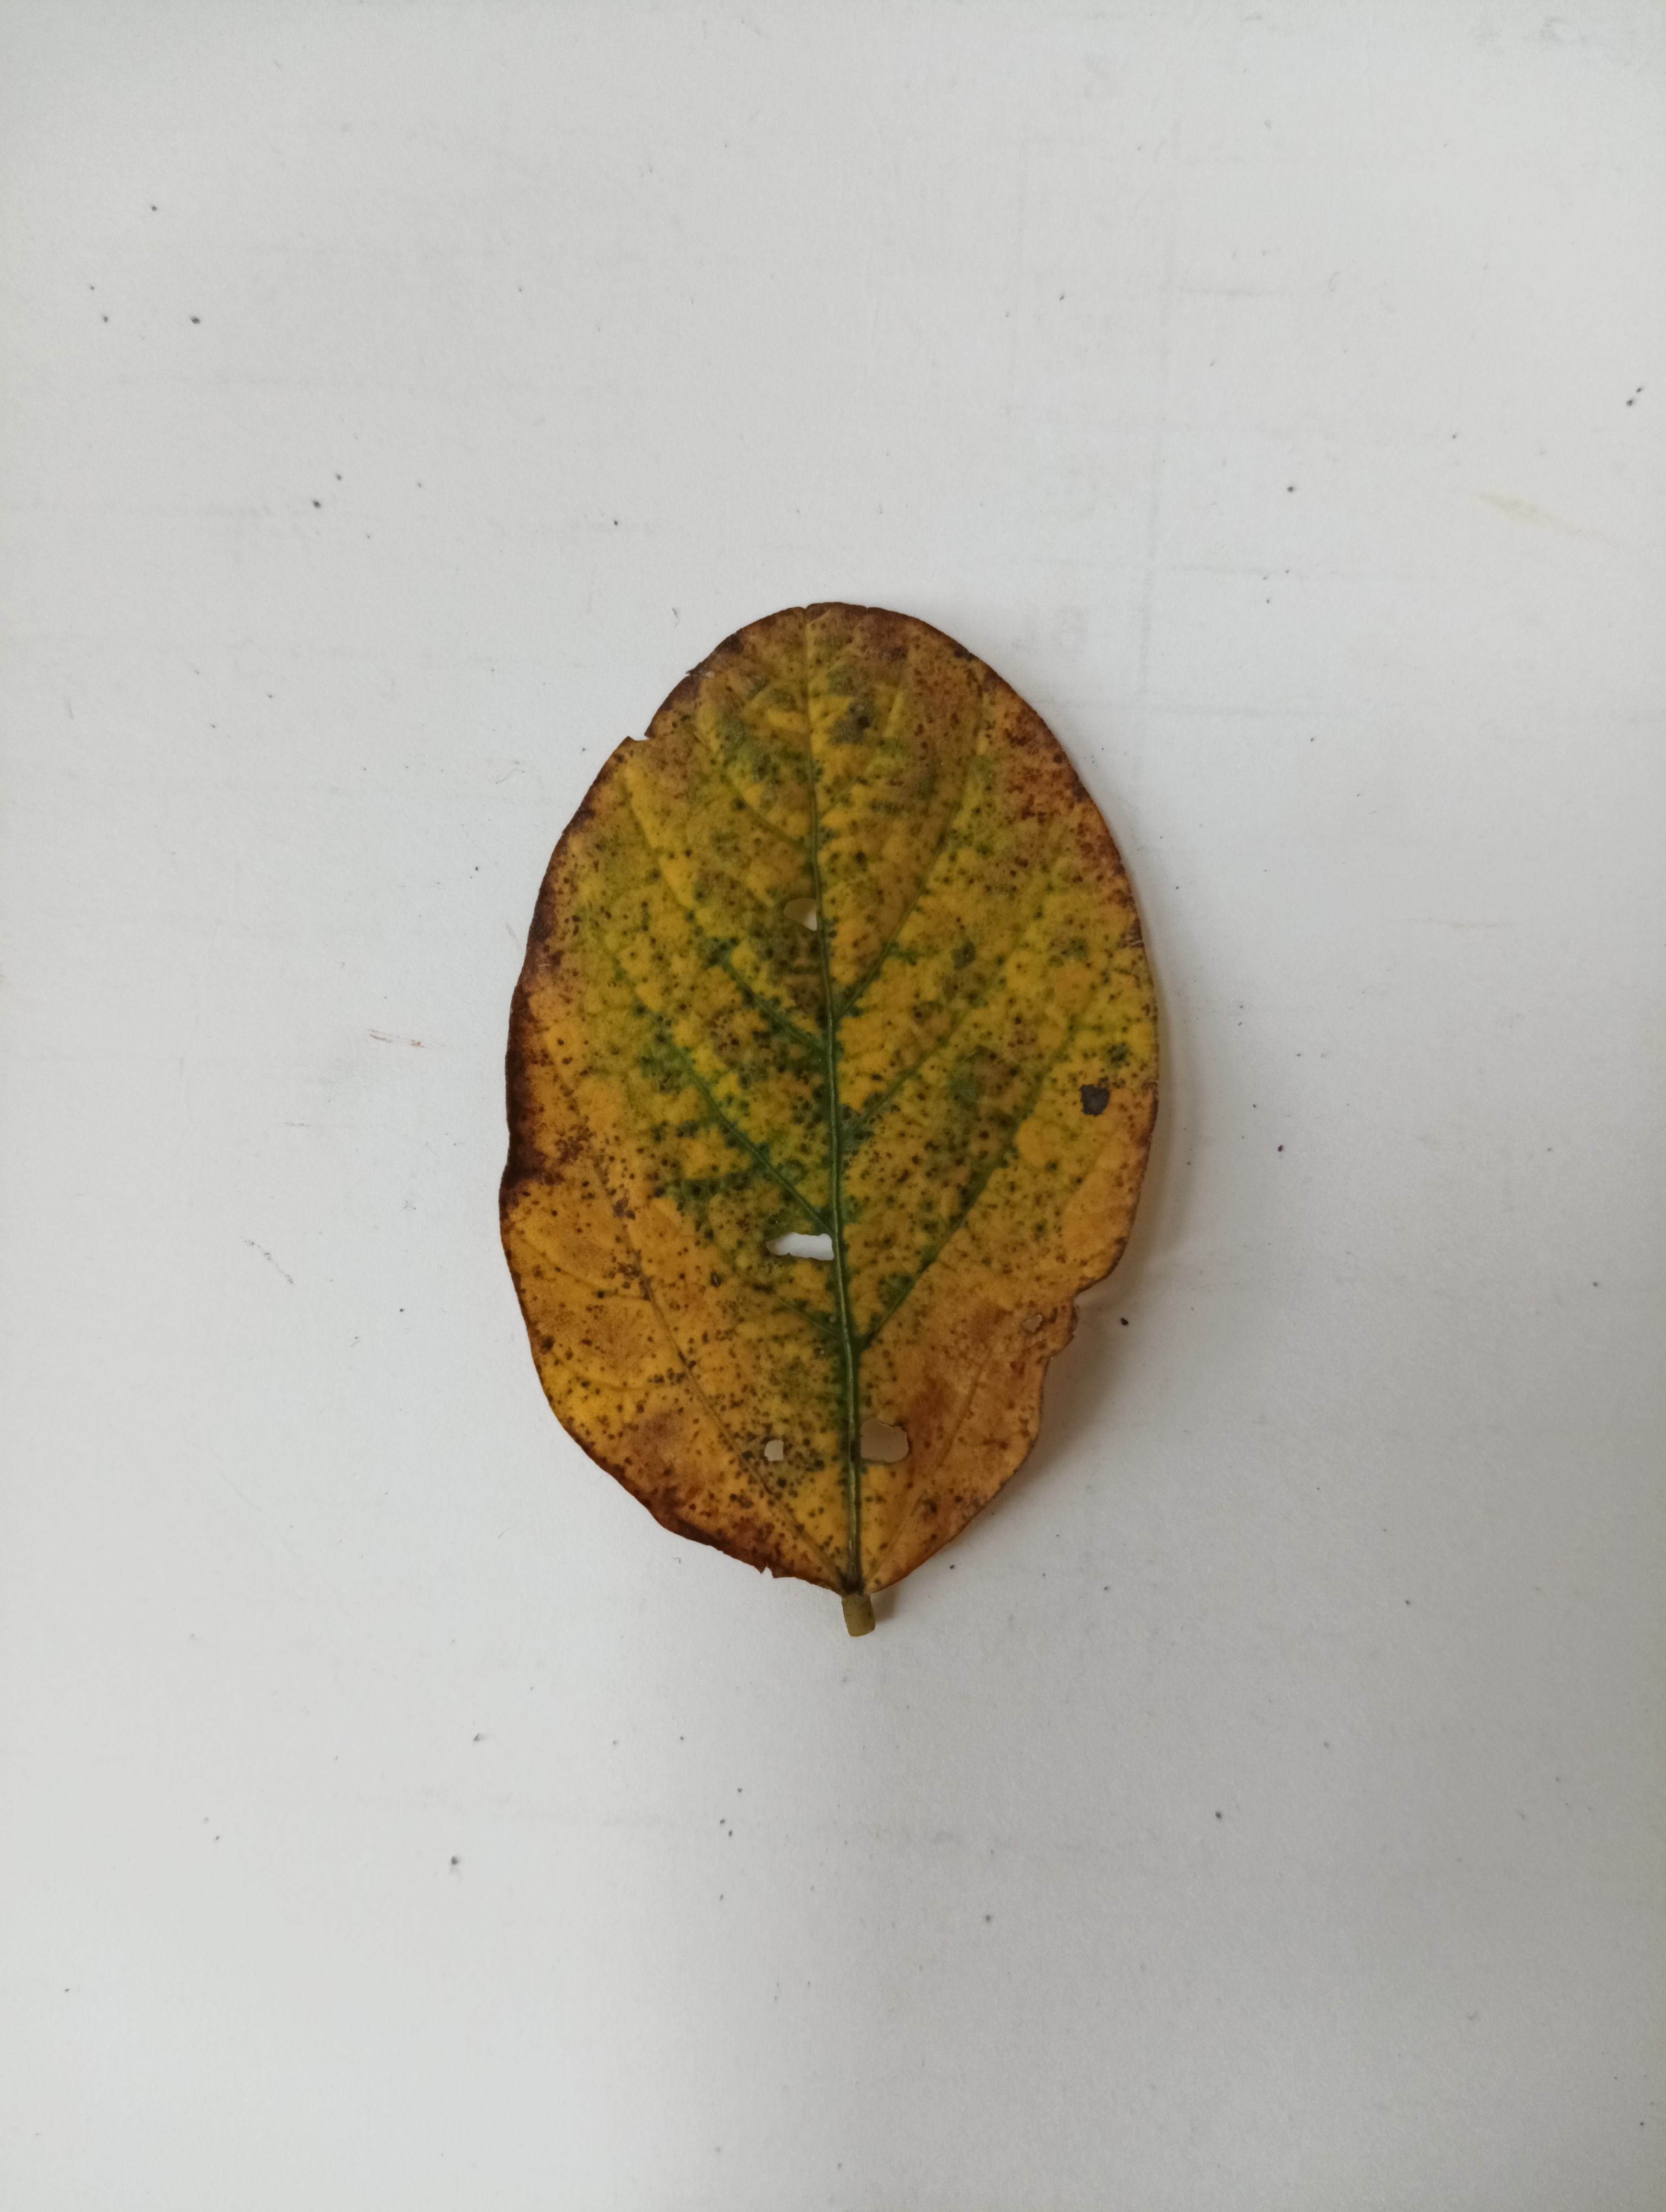
Label: Vein Necrosis